Robert Jarry

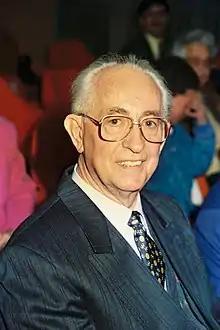
Jarry in 1995

He was a member of the French Communist Party. He served as Mayor of Le Mans from 1977 to 2001. He will have developed and modernized Le Mans in 24 years. He also encouraged the creation of social housing, retirement homes, sports halls.